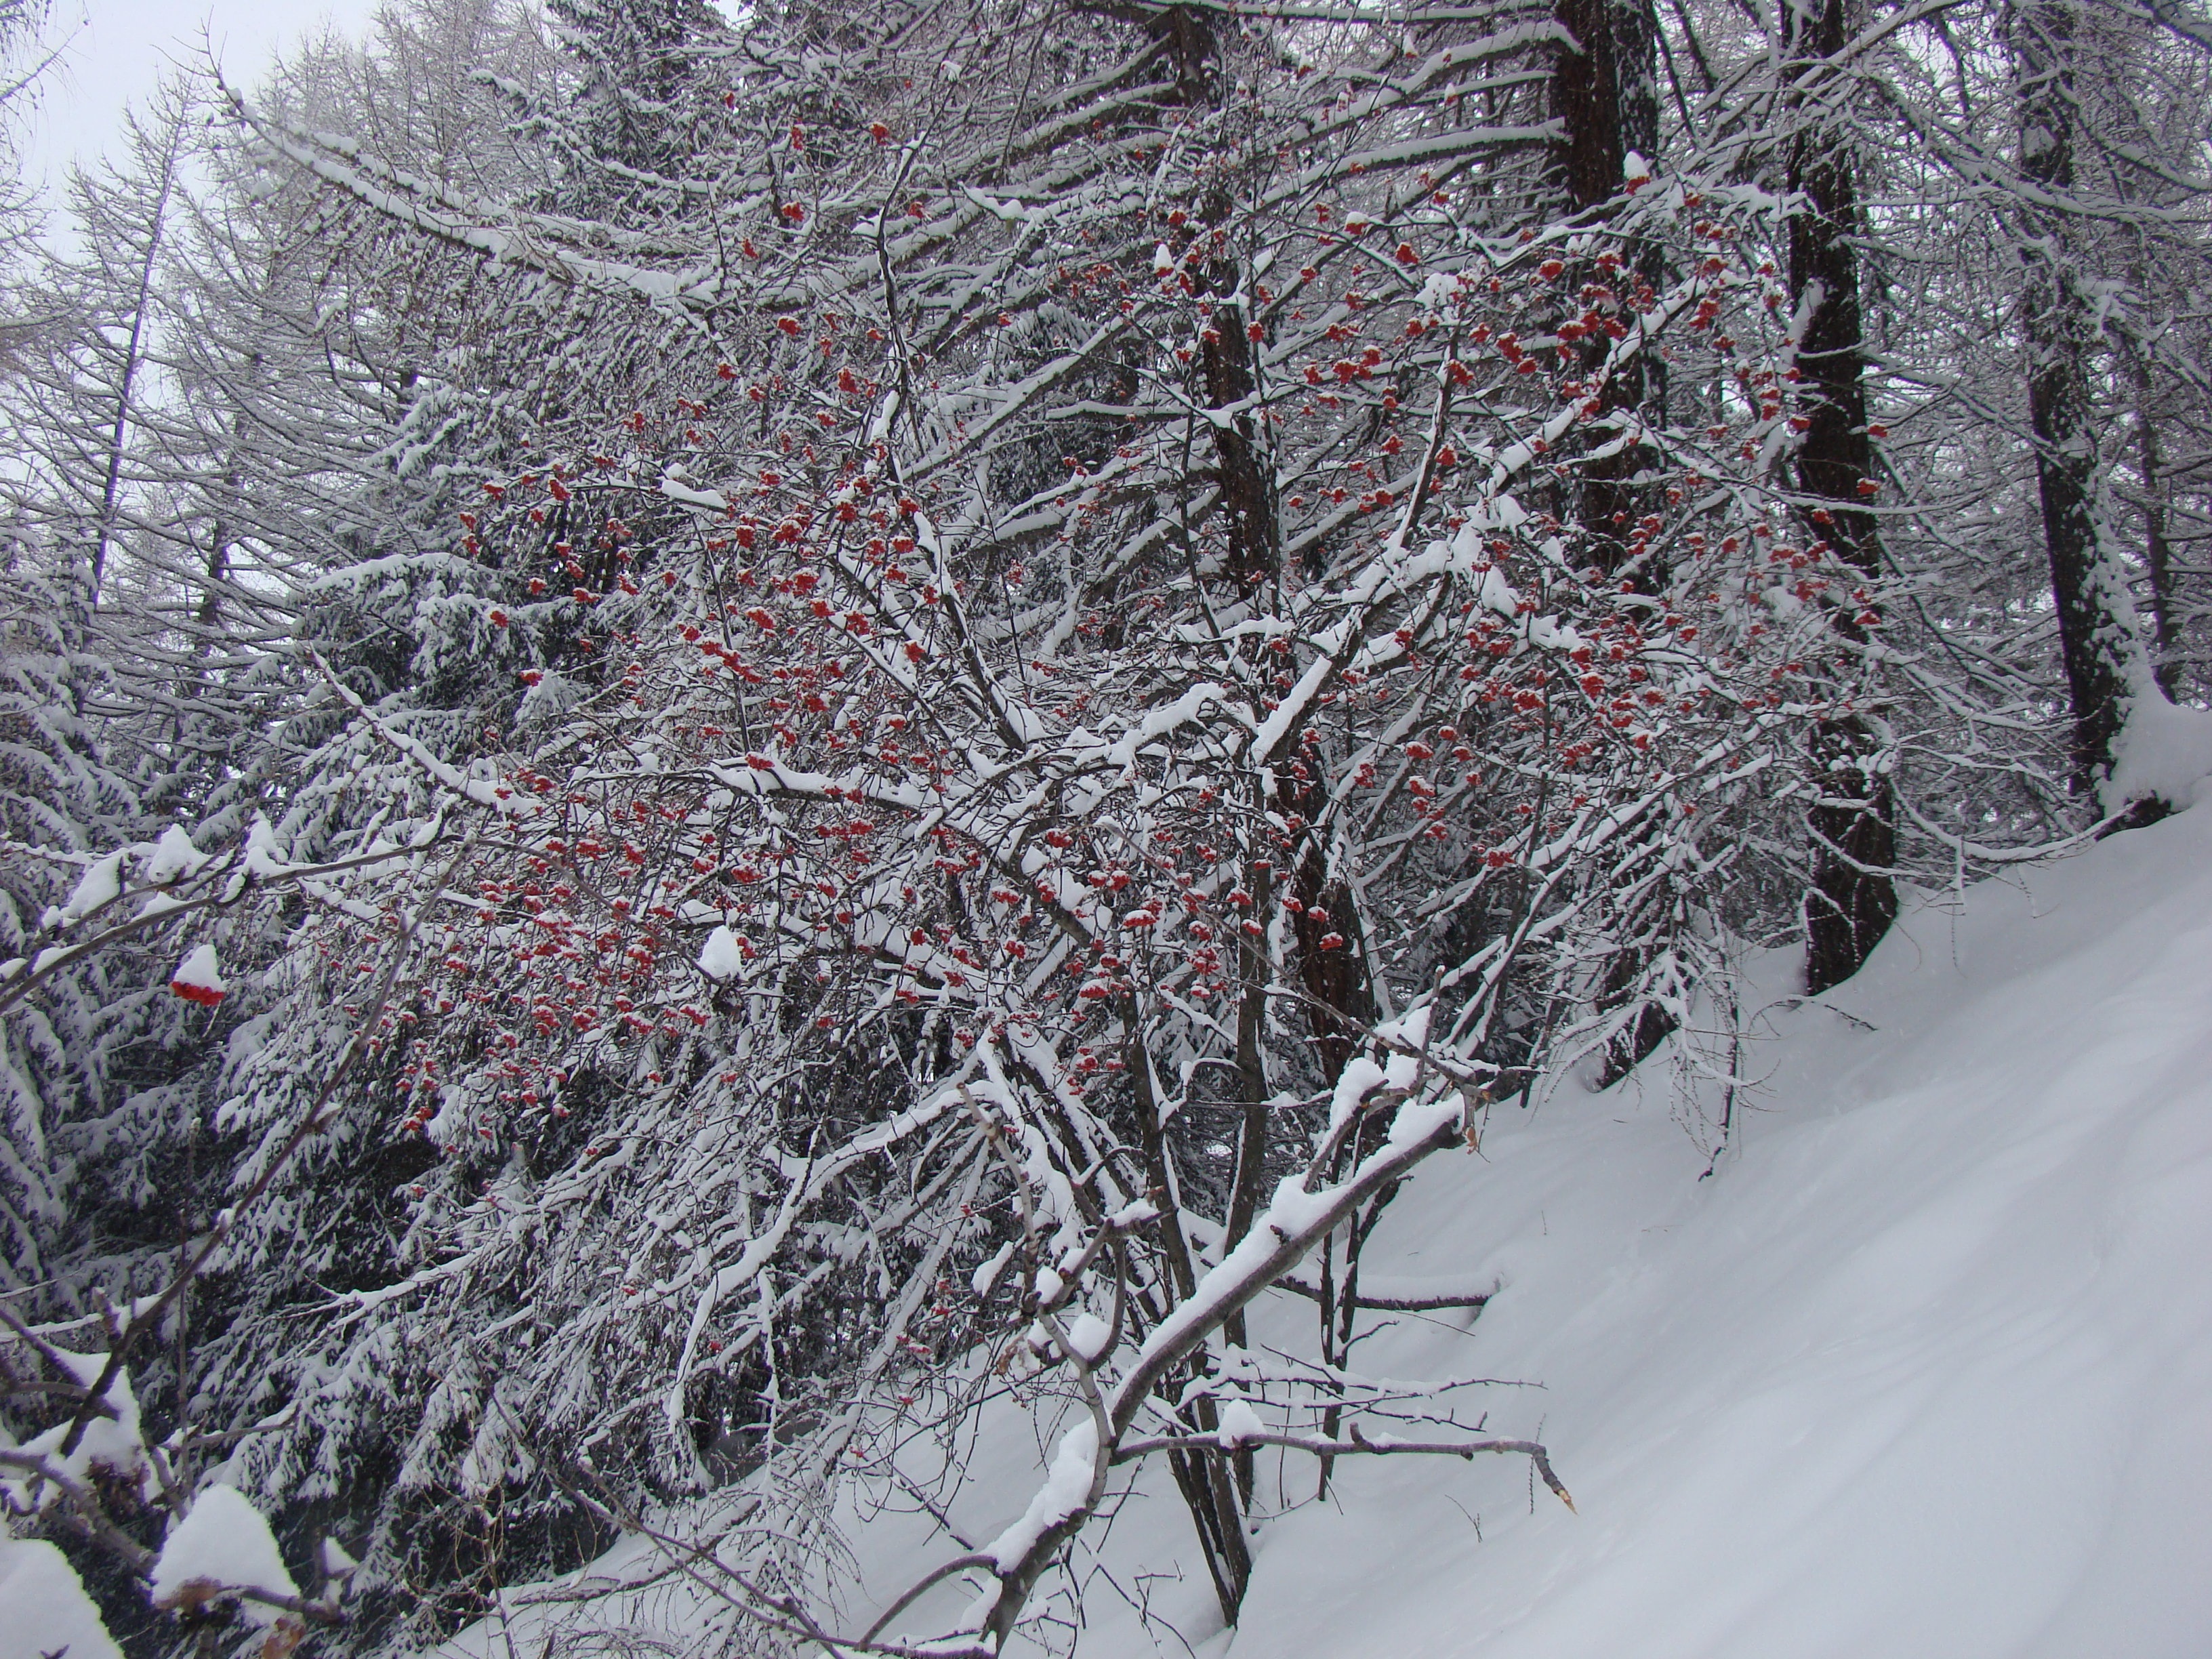
tree, nature, forest, branch, snow, winter, frost, weather, season, spruce, blizzard, freezing, woody plant, geological phenomenon, winter storm, rain and snow mixed